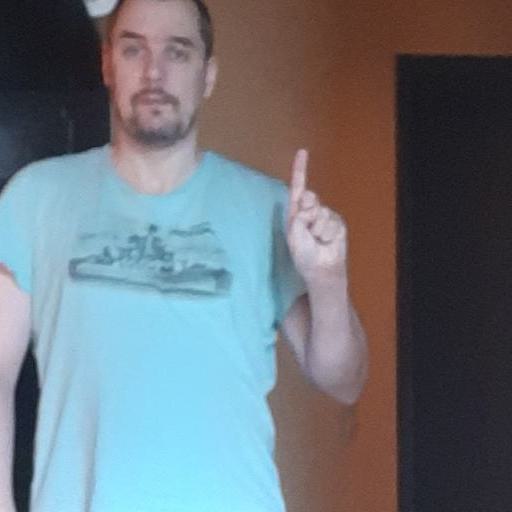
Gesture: one